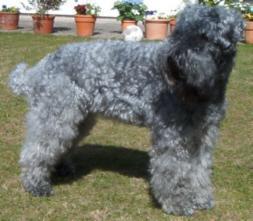
Kerry_blue_terrier